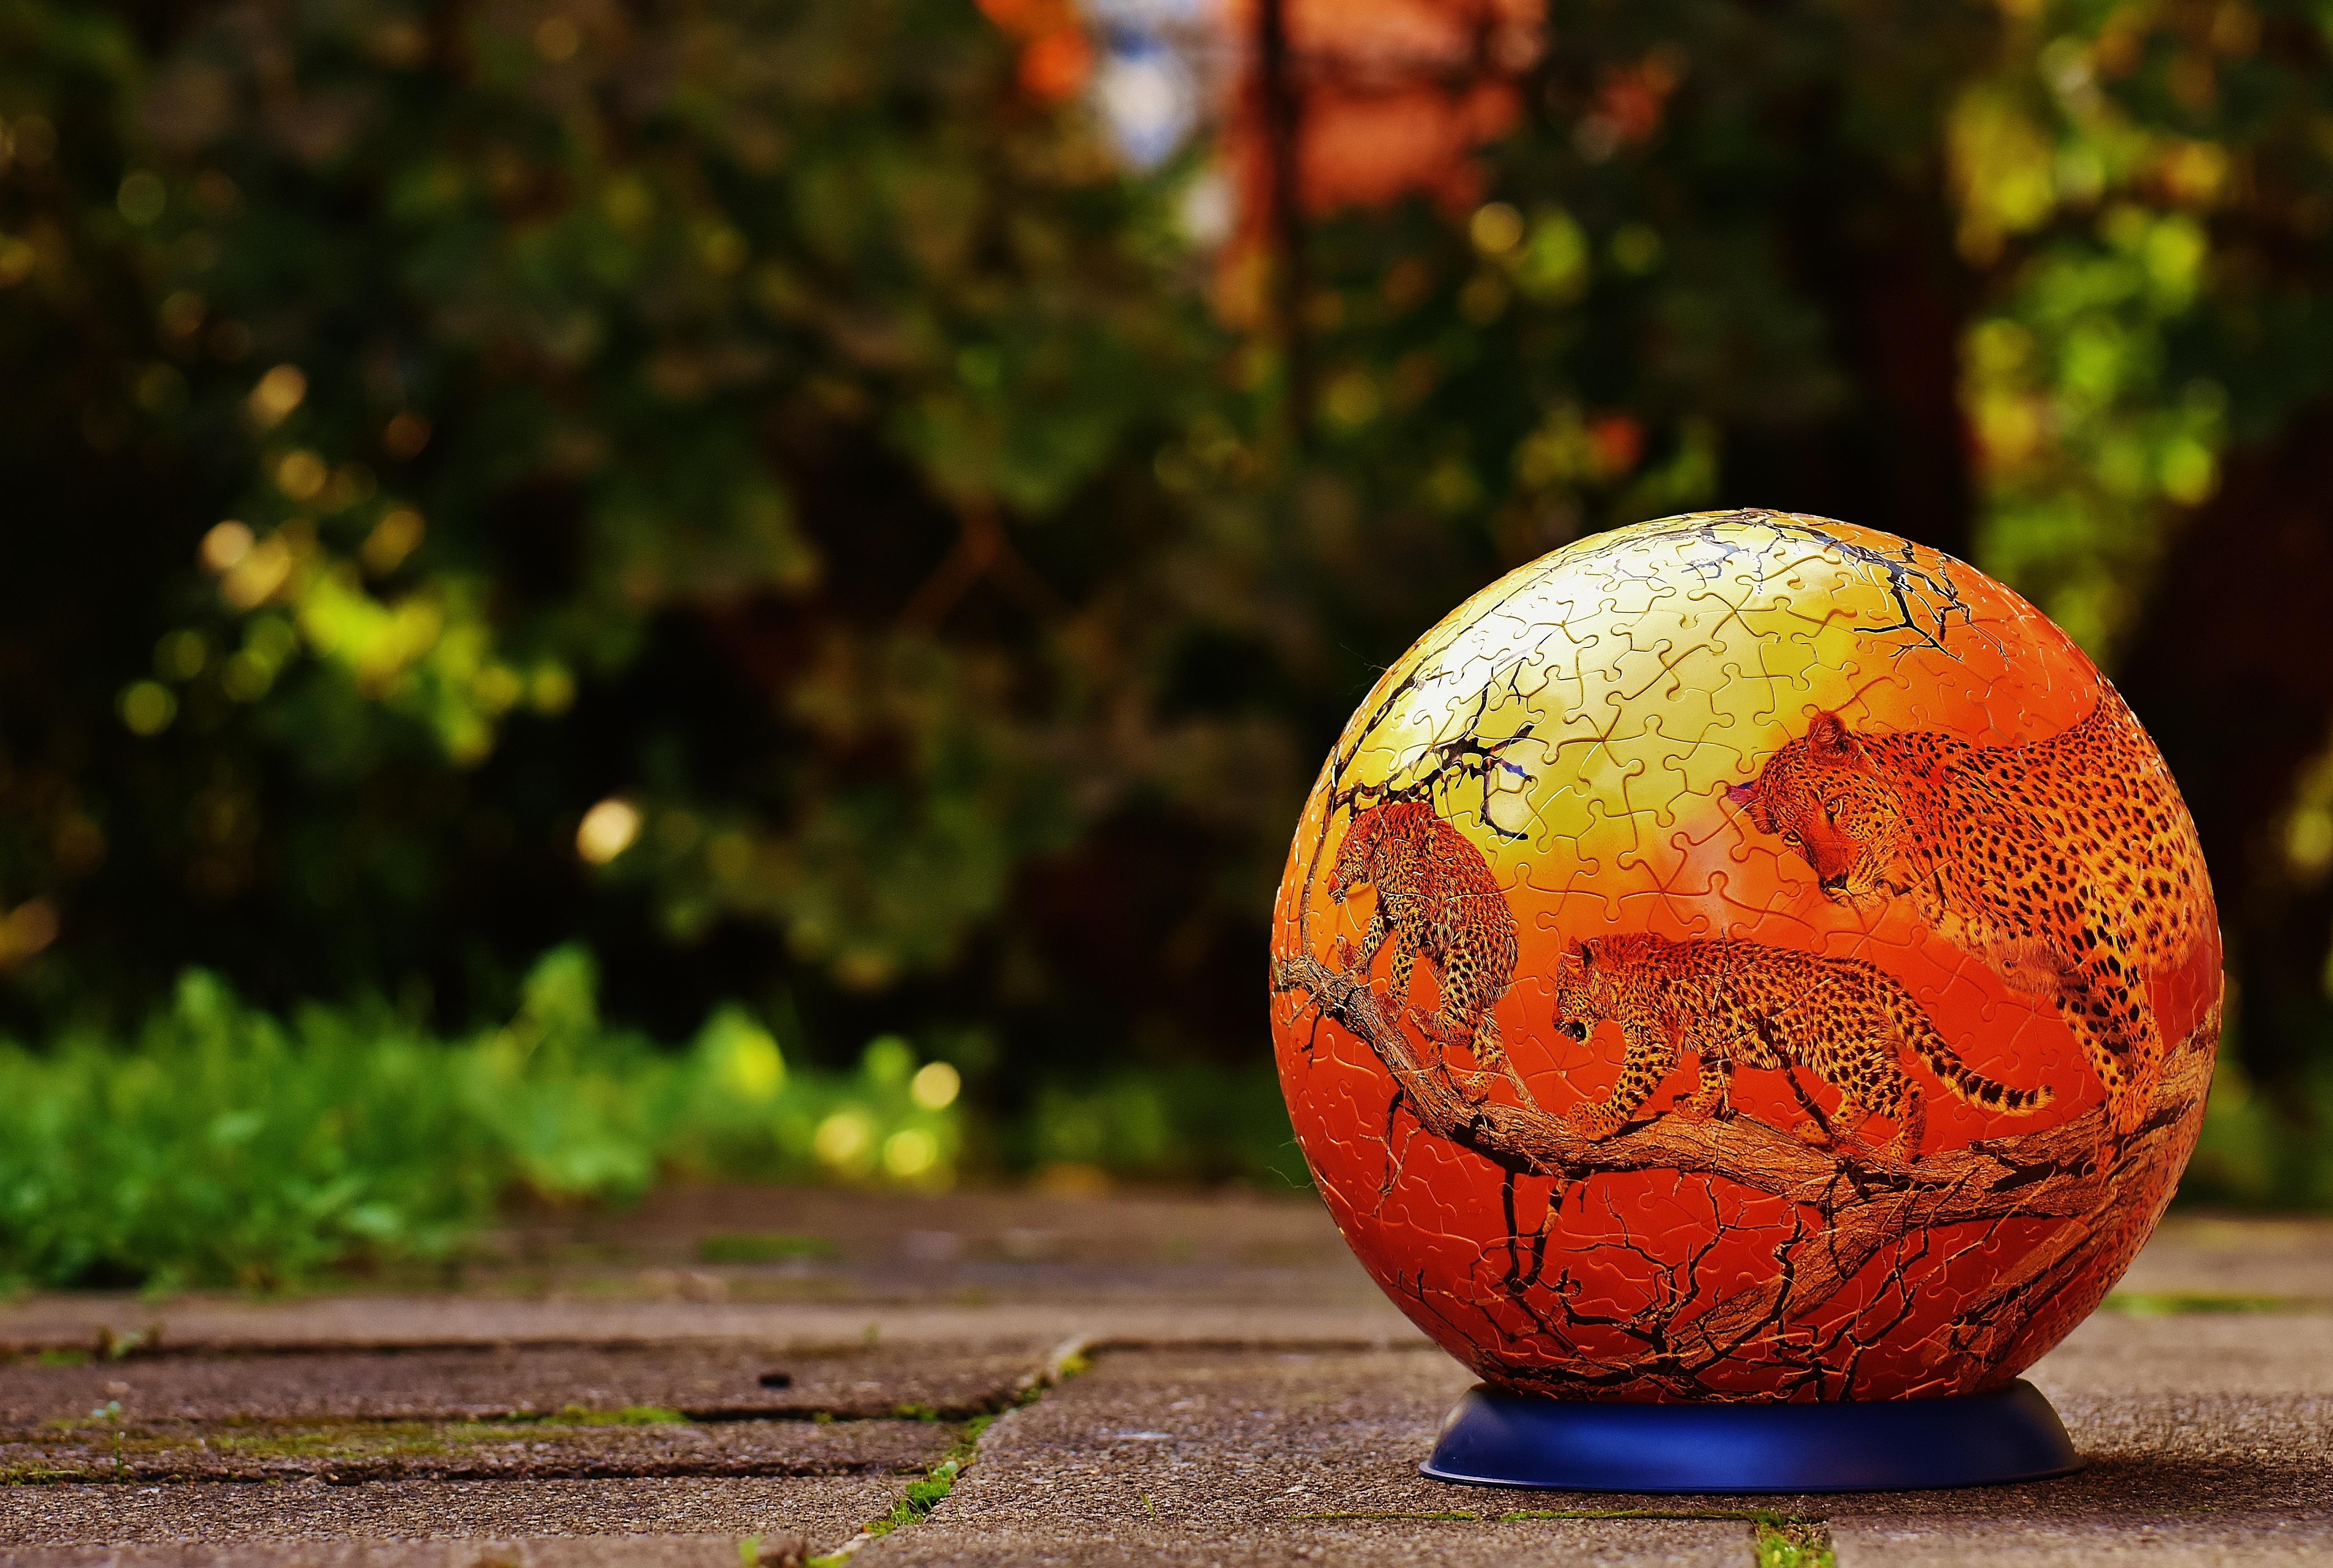
tree, plant, play, sunlight, leaf, flower, food, green, produce, color, autumn, pumpkin, season, leopard, stand, fun, ball, toys, puzzle, wild animals, puzzle ball, tricky, patience games, puzzle piece